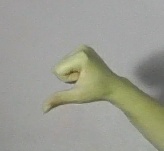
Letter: waw